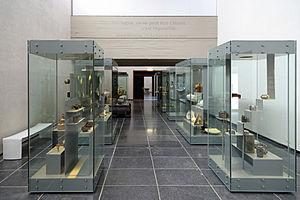
Morlanwelz (Belgique)
Le Musée royal de Mariemont est un musée royal situé au coeur du domaine de Mariemont à Morlanwelz, dans la province de Hainaut. Ce musée d'arts et d'histoire, ouvert le 9 avril 1920, rassemble les diverses collections de Raoul Warocqué, dernier propriétaire de Mariemont, qu’il légua à sa mort à l’État belge, avec l’ensemble du Domaine de Mariemont.